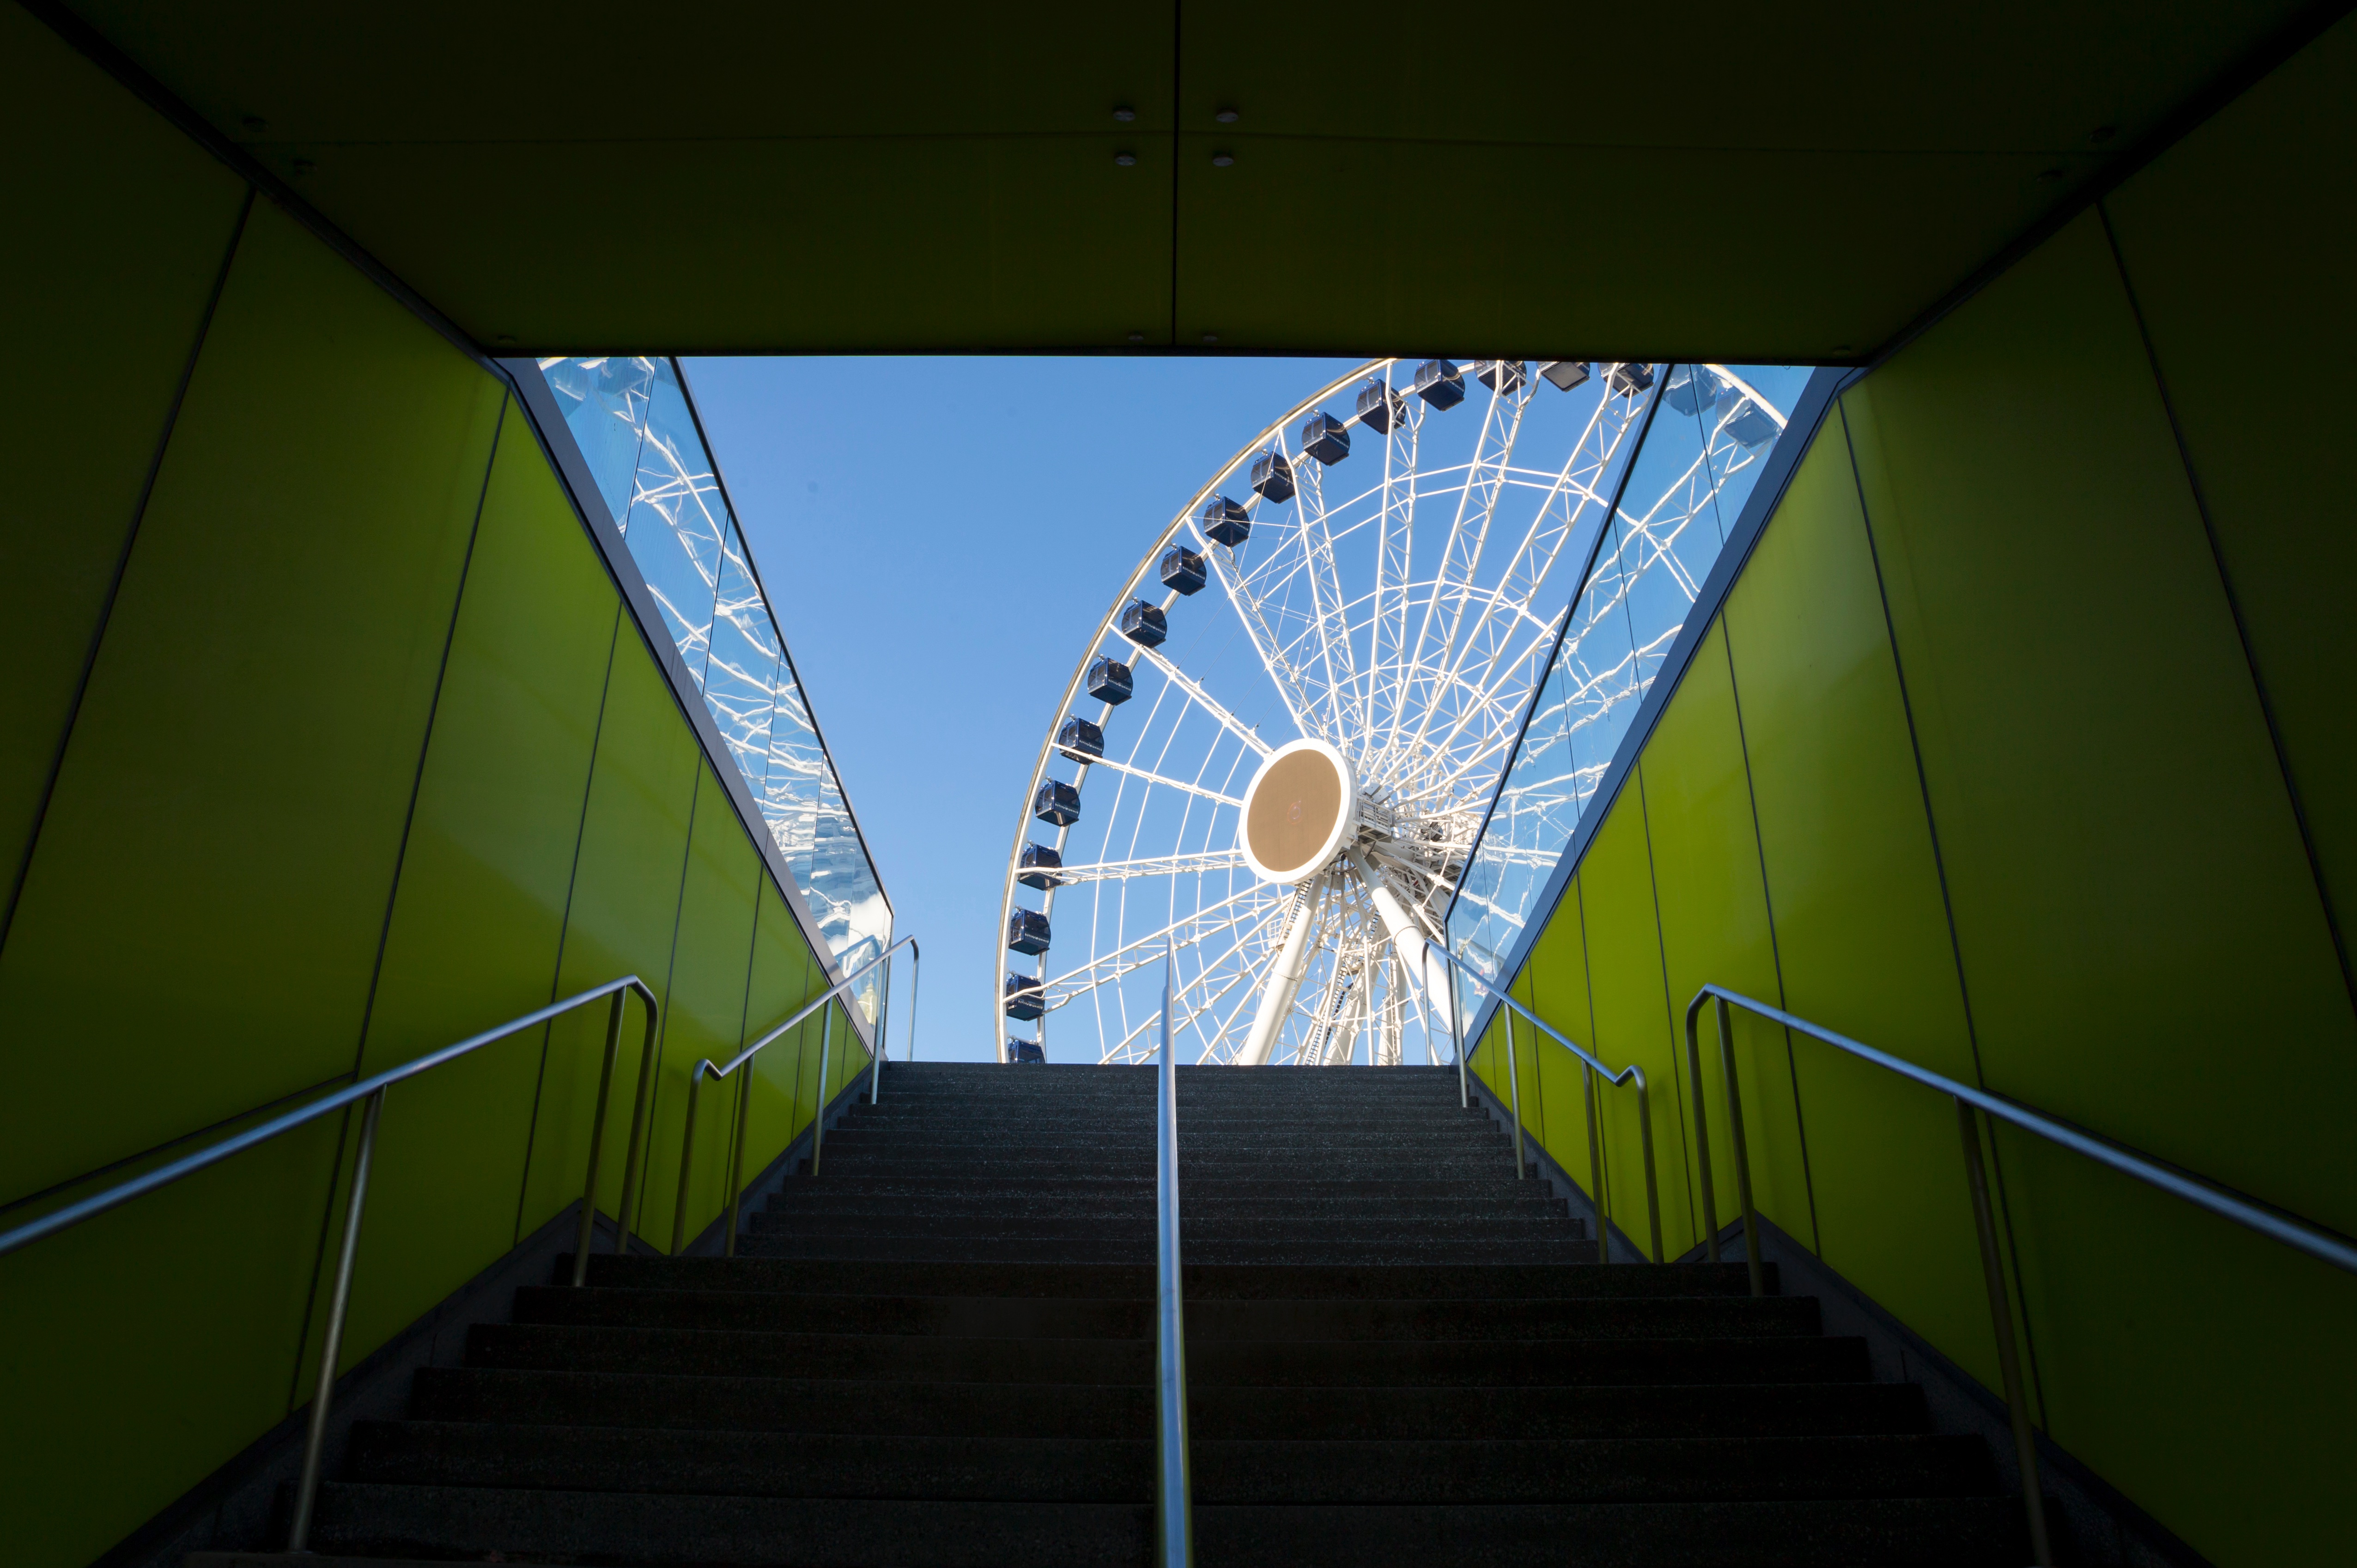
wing, light, architecture, structure, ceiling, line, green, reflection, color, blue, lighting, stadium, symmetry, tourist attraction, shape, daylighting, atmosphere of earth, sport venue